Crib A'Glow

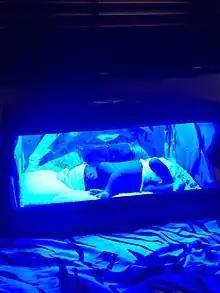
Crib A' Glow

Crib A'Glow is a portable solar-powered phototherapy unit that uses blue LED lights to treat infants with jaundice. The device was invented by Virtue Oboro, a visual designer and mother whose newborn son had developed jaundice. Crib A'Glow has won multiple prizes for innovation.